Rutgers Scarlet Knights men's lacrosse

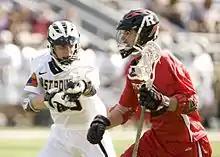
Rutgers plays Army in 2010

Rutgers began playing lacrosse in 1887. The team lasted 3 years, folding in 1889 after it 2–1 season. The program was re-instated in 1920 due in part to the efforts of Harland W. “Tots” Meistrell. In 1926 Fred Fitch took over the program and began a period of national prominence. The team joined the USILA and in 1928 was awarded one of the association's gold medals as an outstanding team, along with three other teams that also shared the championship (Johns Hopkins, Maryland, and Navy). In 1932 the Rutgers team, led by “the best attack pair in the country” George Latimer and Frenchy Julien participated in the U.S. Olympic team tryouts. During Fitch's 22 seasons the team posted a record of 106–71–8. Al Twitchell took over the reins in 1950 with the retirement of Fitch. In 1955 he guided the team to a co-national championship of the USILA's Laurie Cox (Class B) Division.